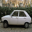
Label: automobile